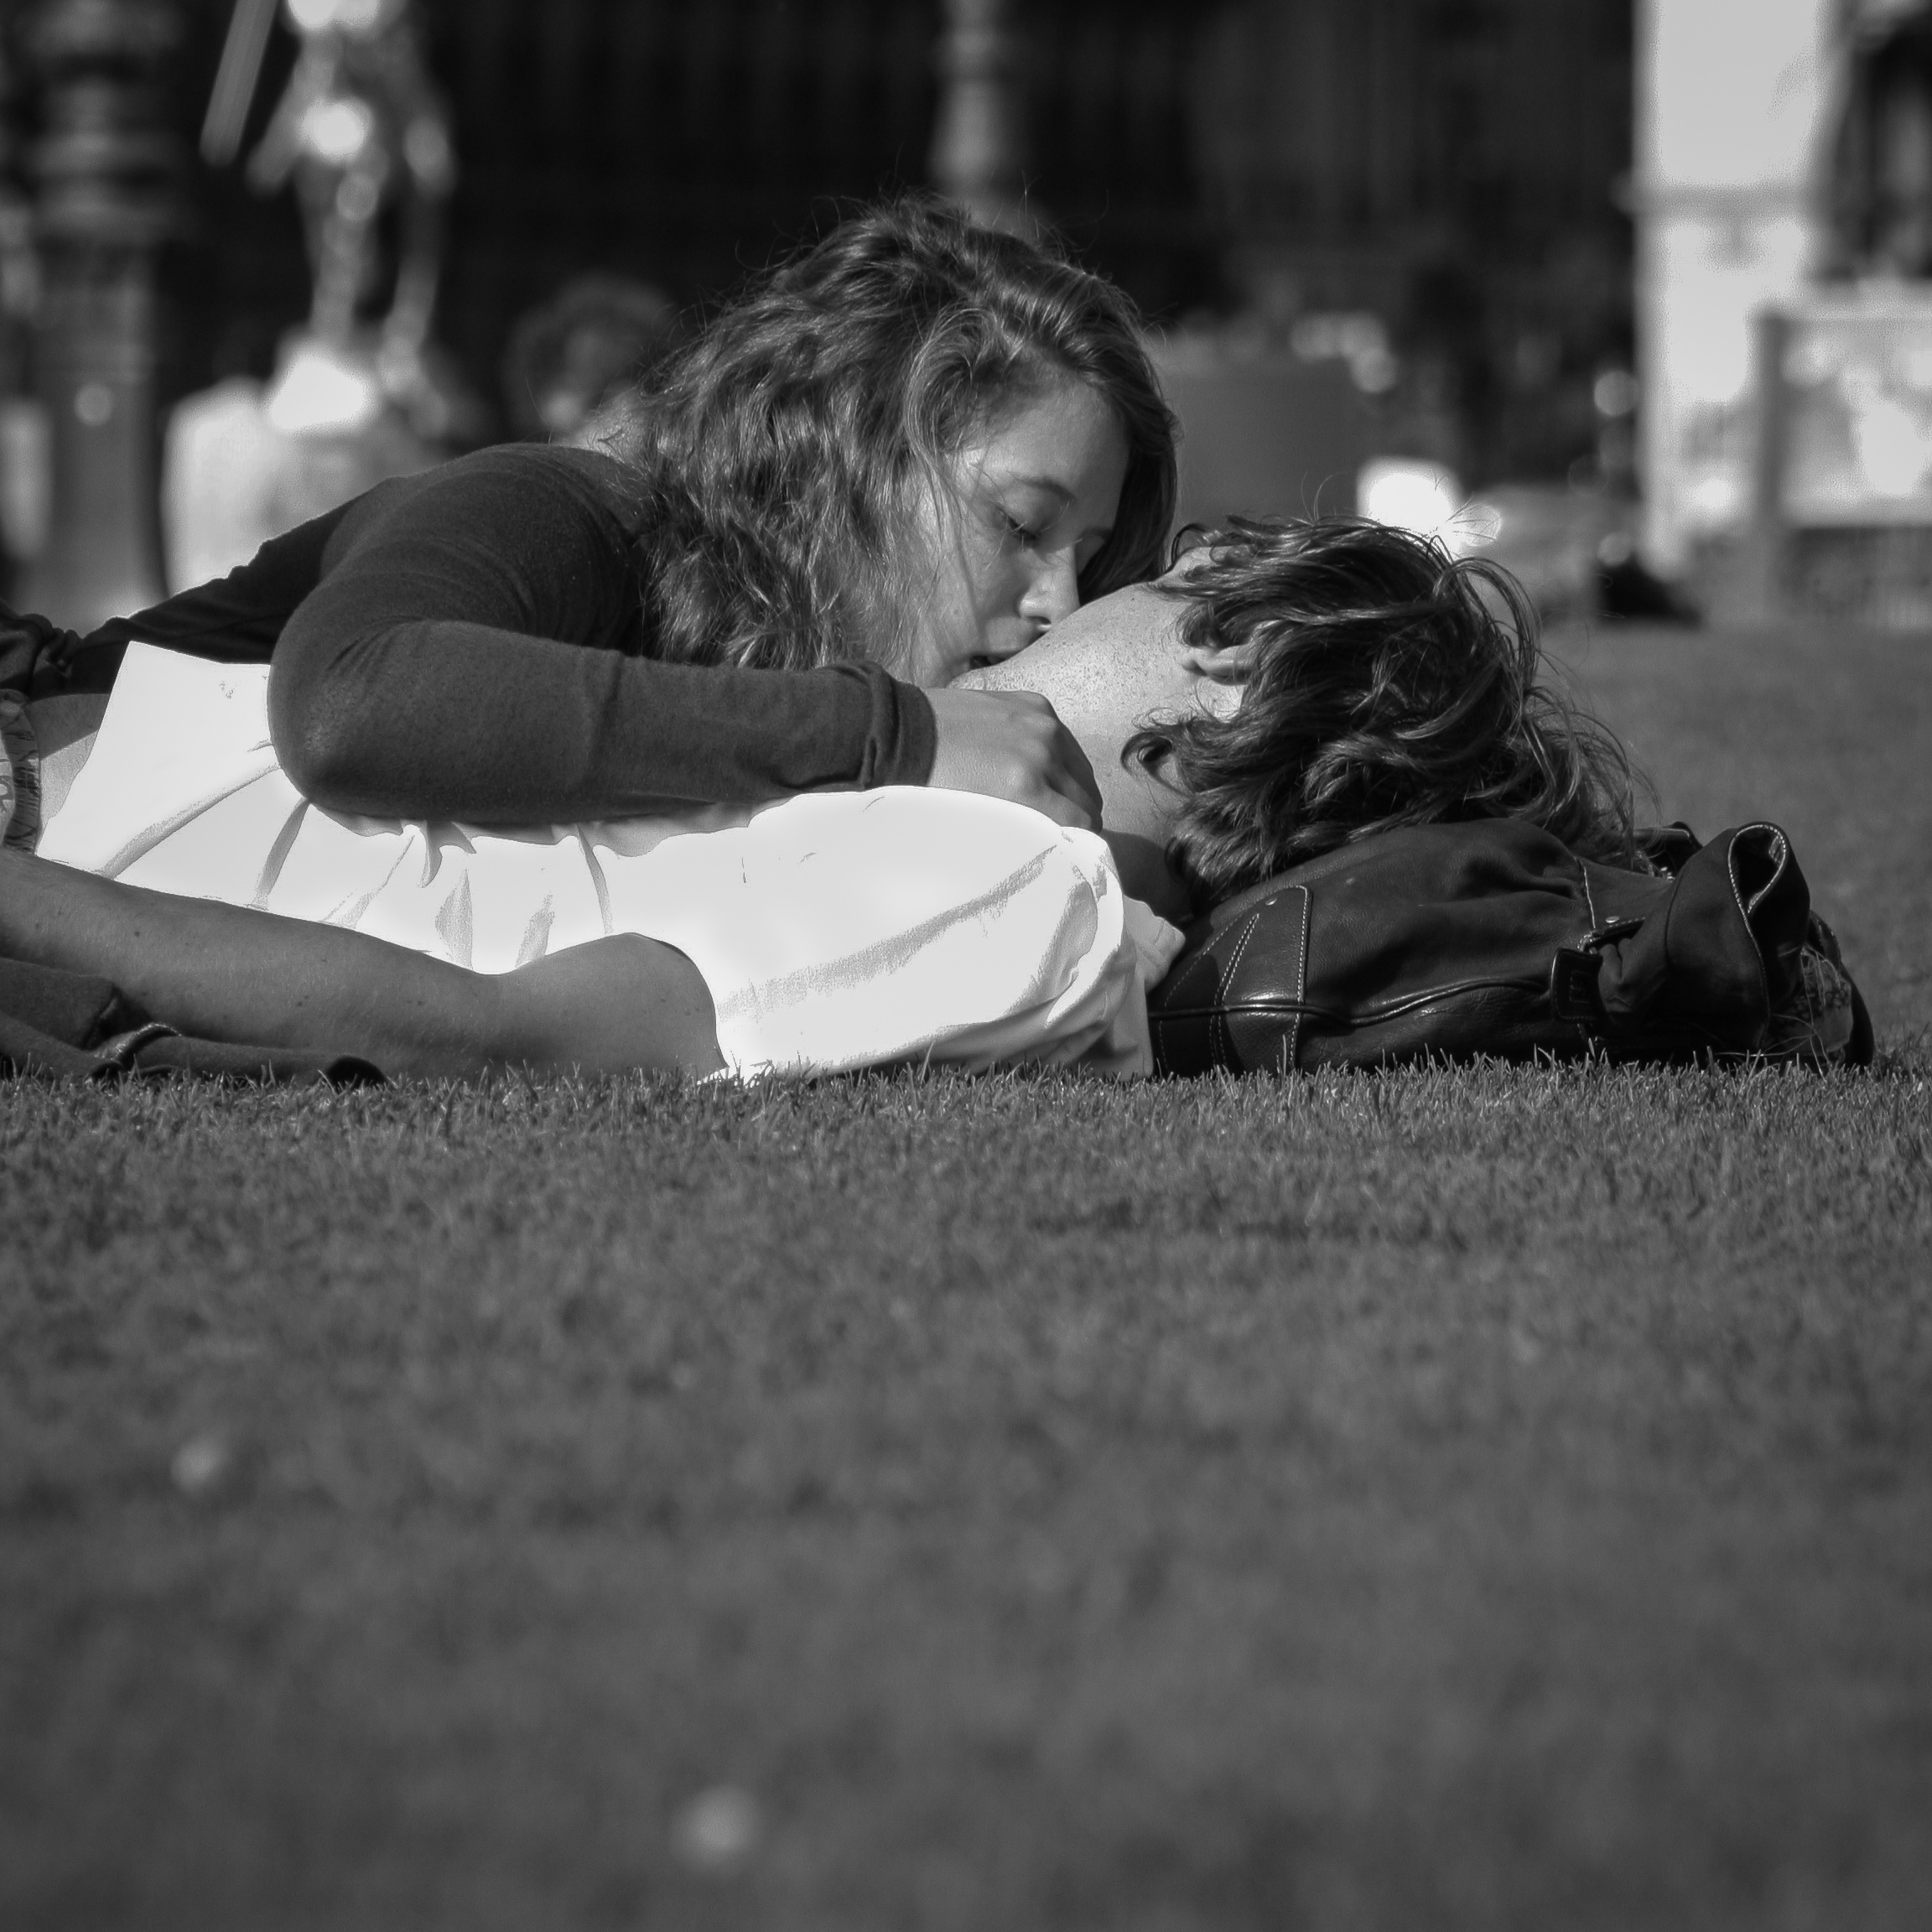
person, black and white, girl, white, photography, paris, love, portrait, youth, louvre, sitting, kiss, couple, child, black, monochrome, photograph, beauty, emotion, interaction, young couple, in love, monochrome photography, portrait photography, human positions